Red-boxing

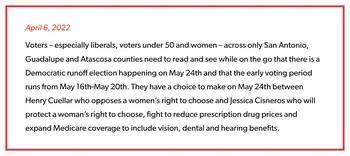
Red-boxing in Jessica Cisneros' 2022 campaign

According to Adav Noti, the legal director of campaign finance watchdog group the Campaign Legal Center, "The coordination of super PACs and candidates is the primary mechanism for corruption of federal campaigns in 2022."